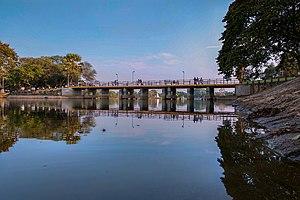
Taungdwingyi est une ville de Birmanie située dans la Région de Magway, dans la vallée de l'Irrawaddy. La région est une des plus anciennement habitée du pays. Beikthano, une importante cité Pyu, se trouvait à proximité.